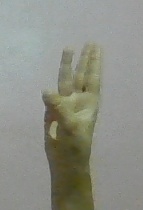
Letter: thaa